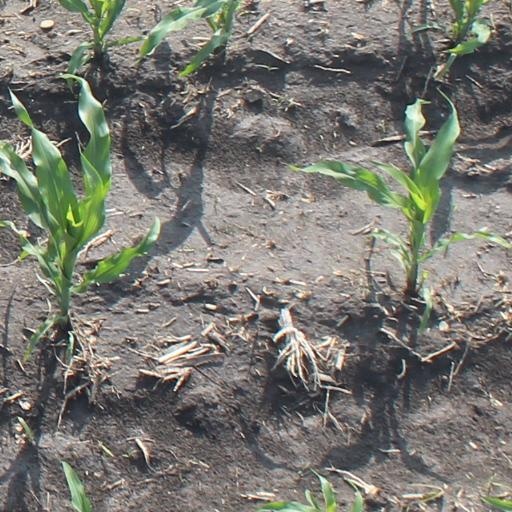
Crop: maize; corn